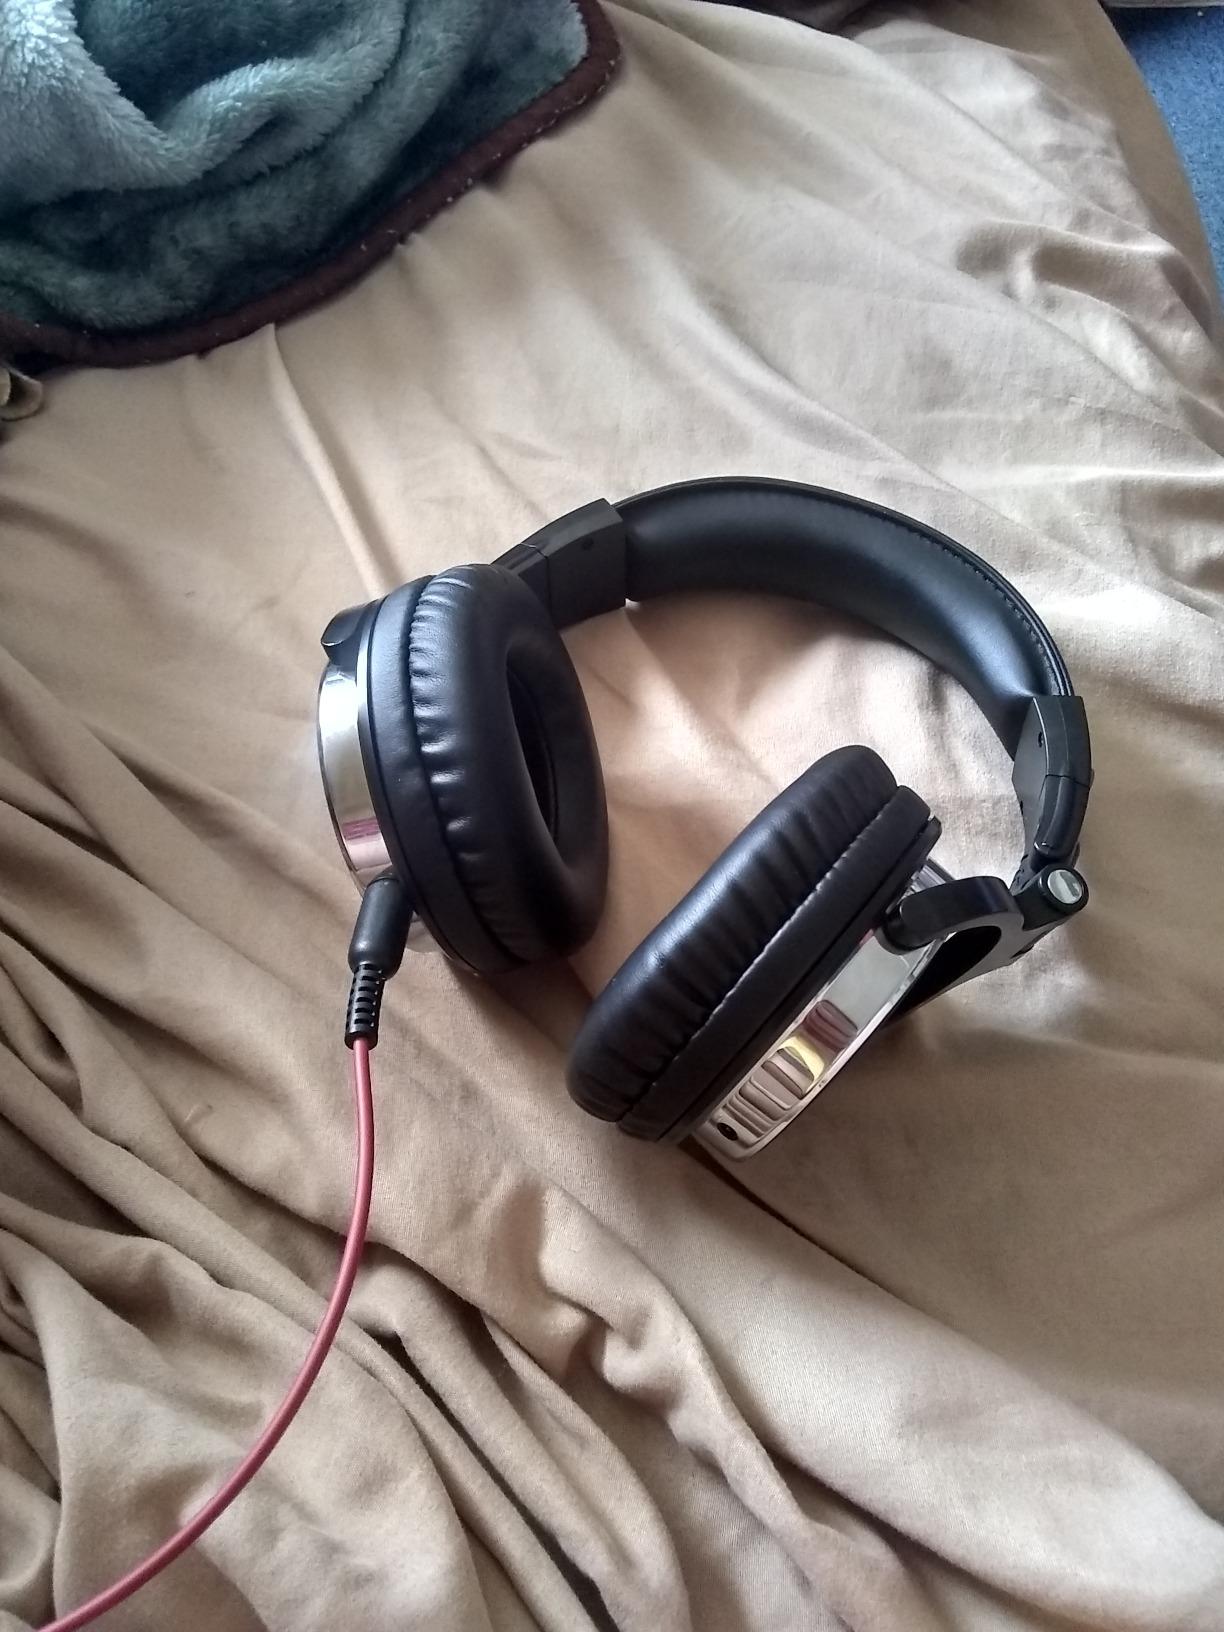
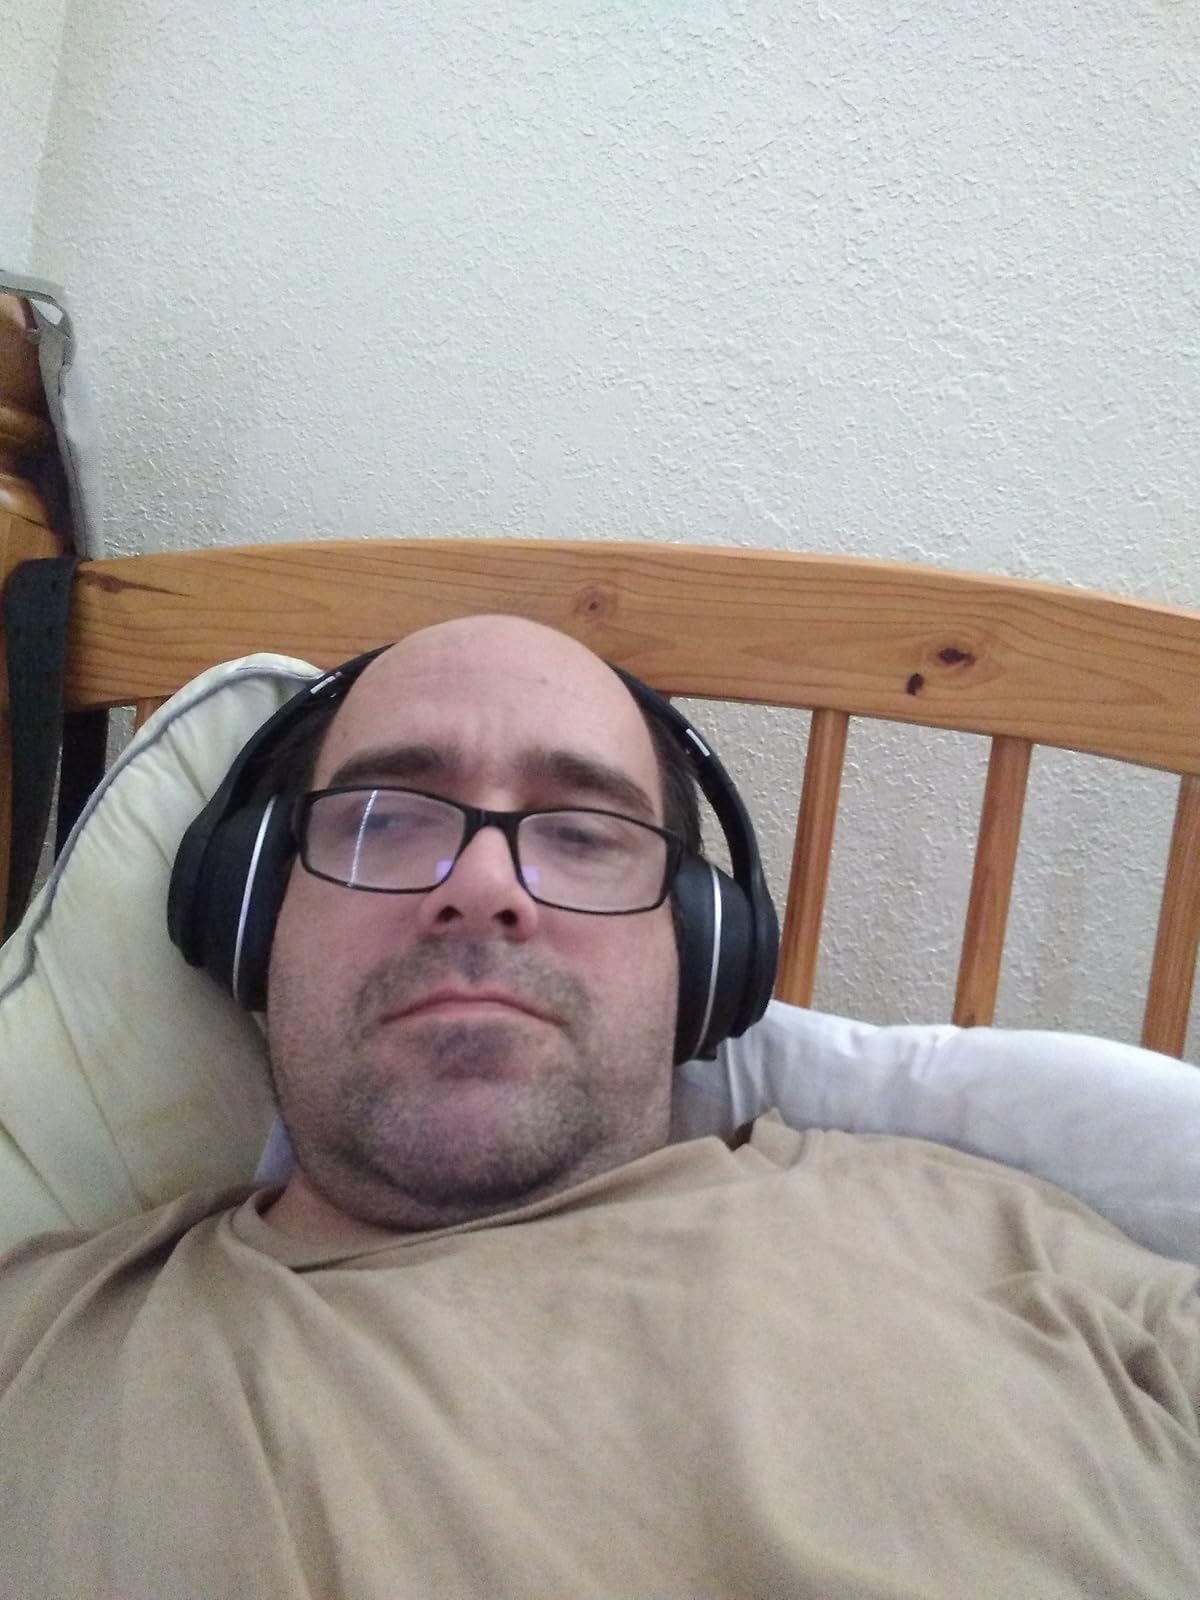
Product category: headphones
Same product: no